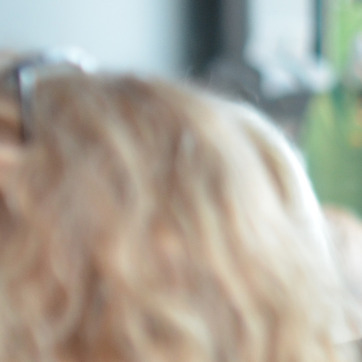
Material: hair